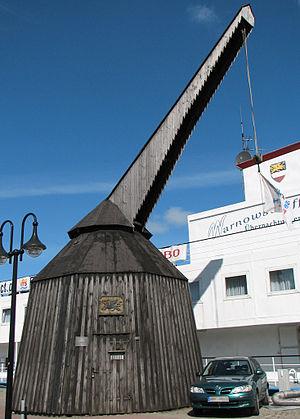
La liste des grues portuaires historiques comprend des grues portuaires historiques du Moyen Age à l'introduction de grues métalliques dans la révolution industrielle au cours du 19ᵉ siècle. Les reconstructions modernes sont également répertoriées.